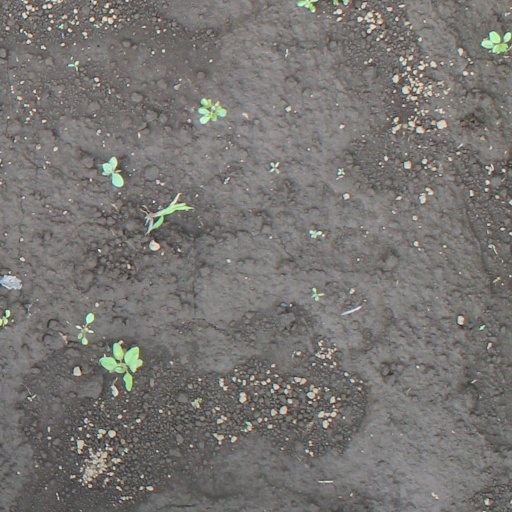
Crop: soybean